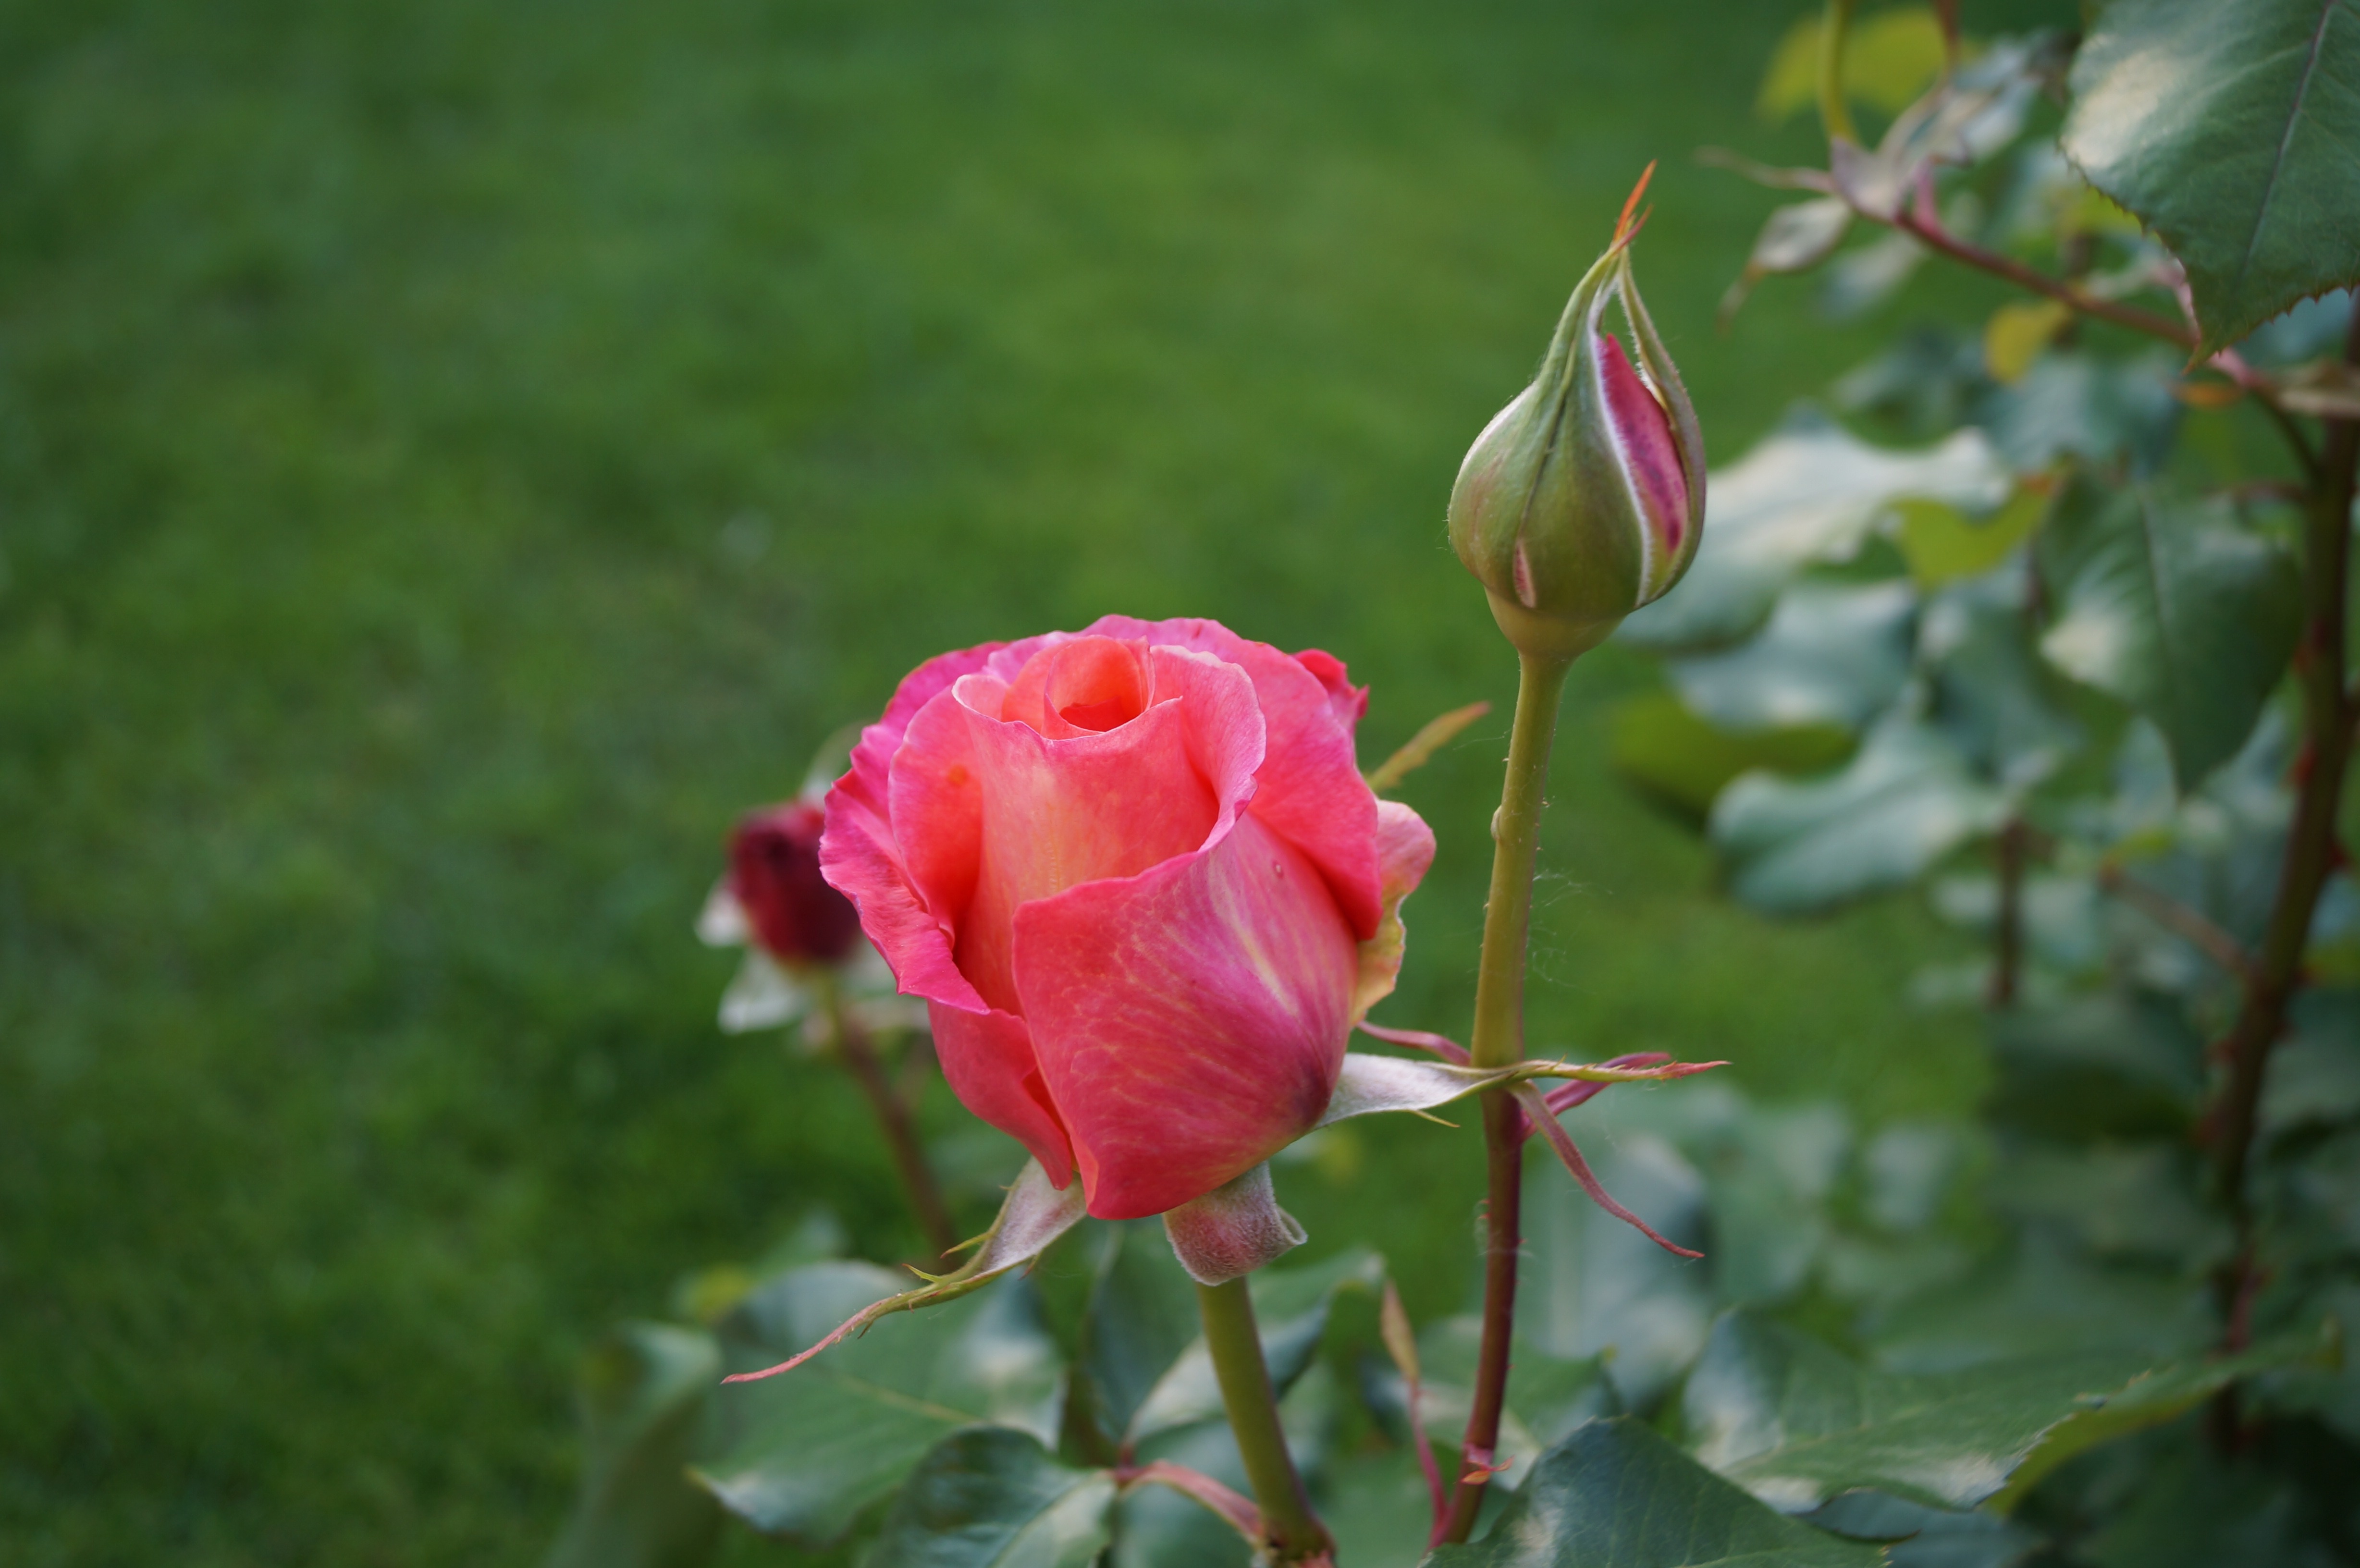
nature, blossom, plant, flower, petal, rose, spring, botany, flora, shrub, pink flower, rose bloom, flowering plant, garden roses, rose family, scent of roses, land plant, rose order